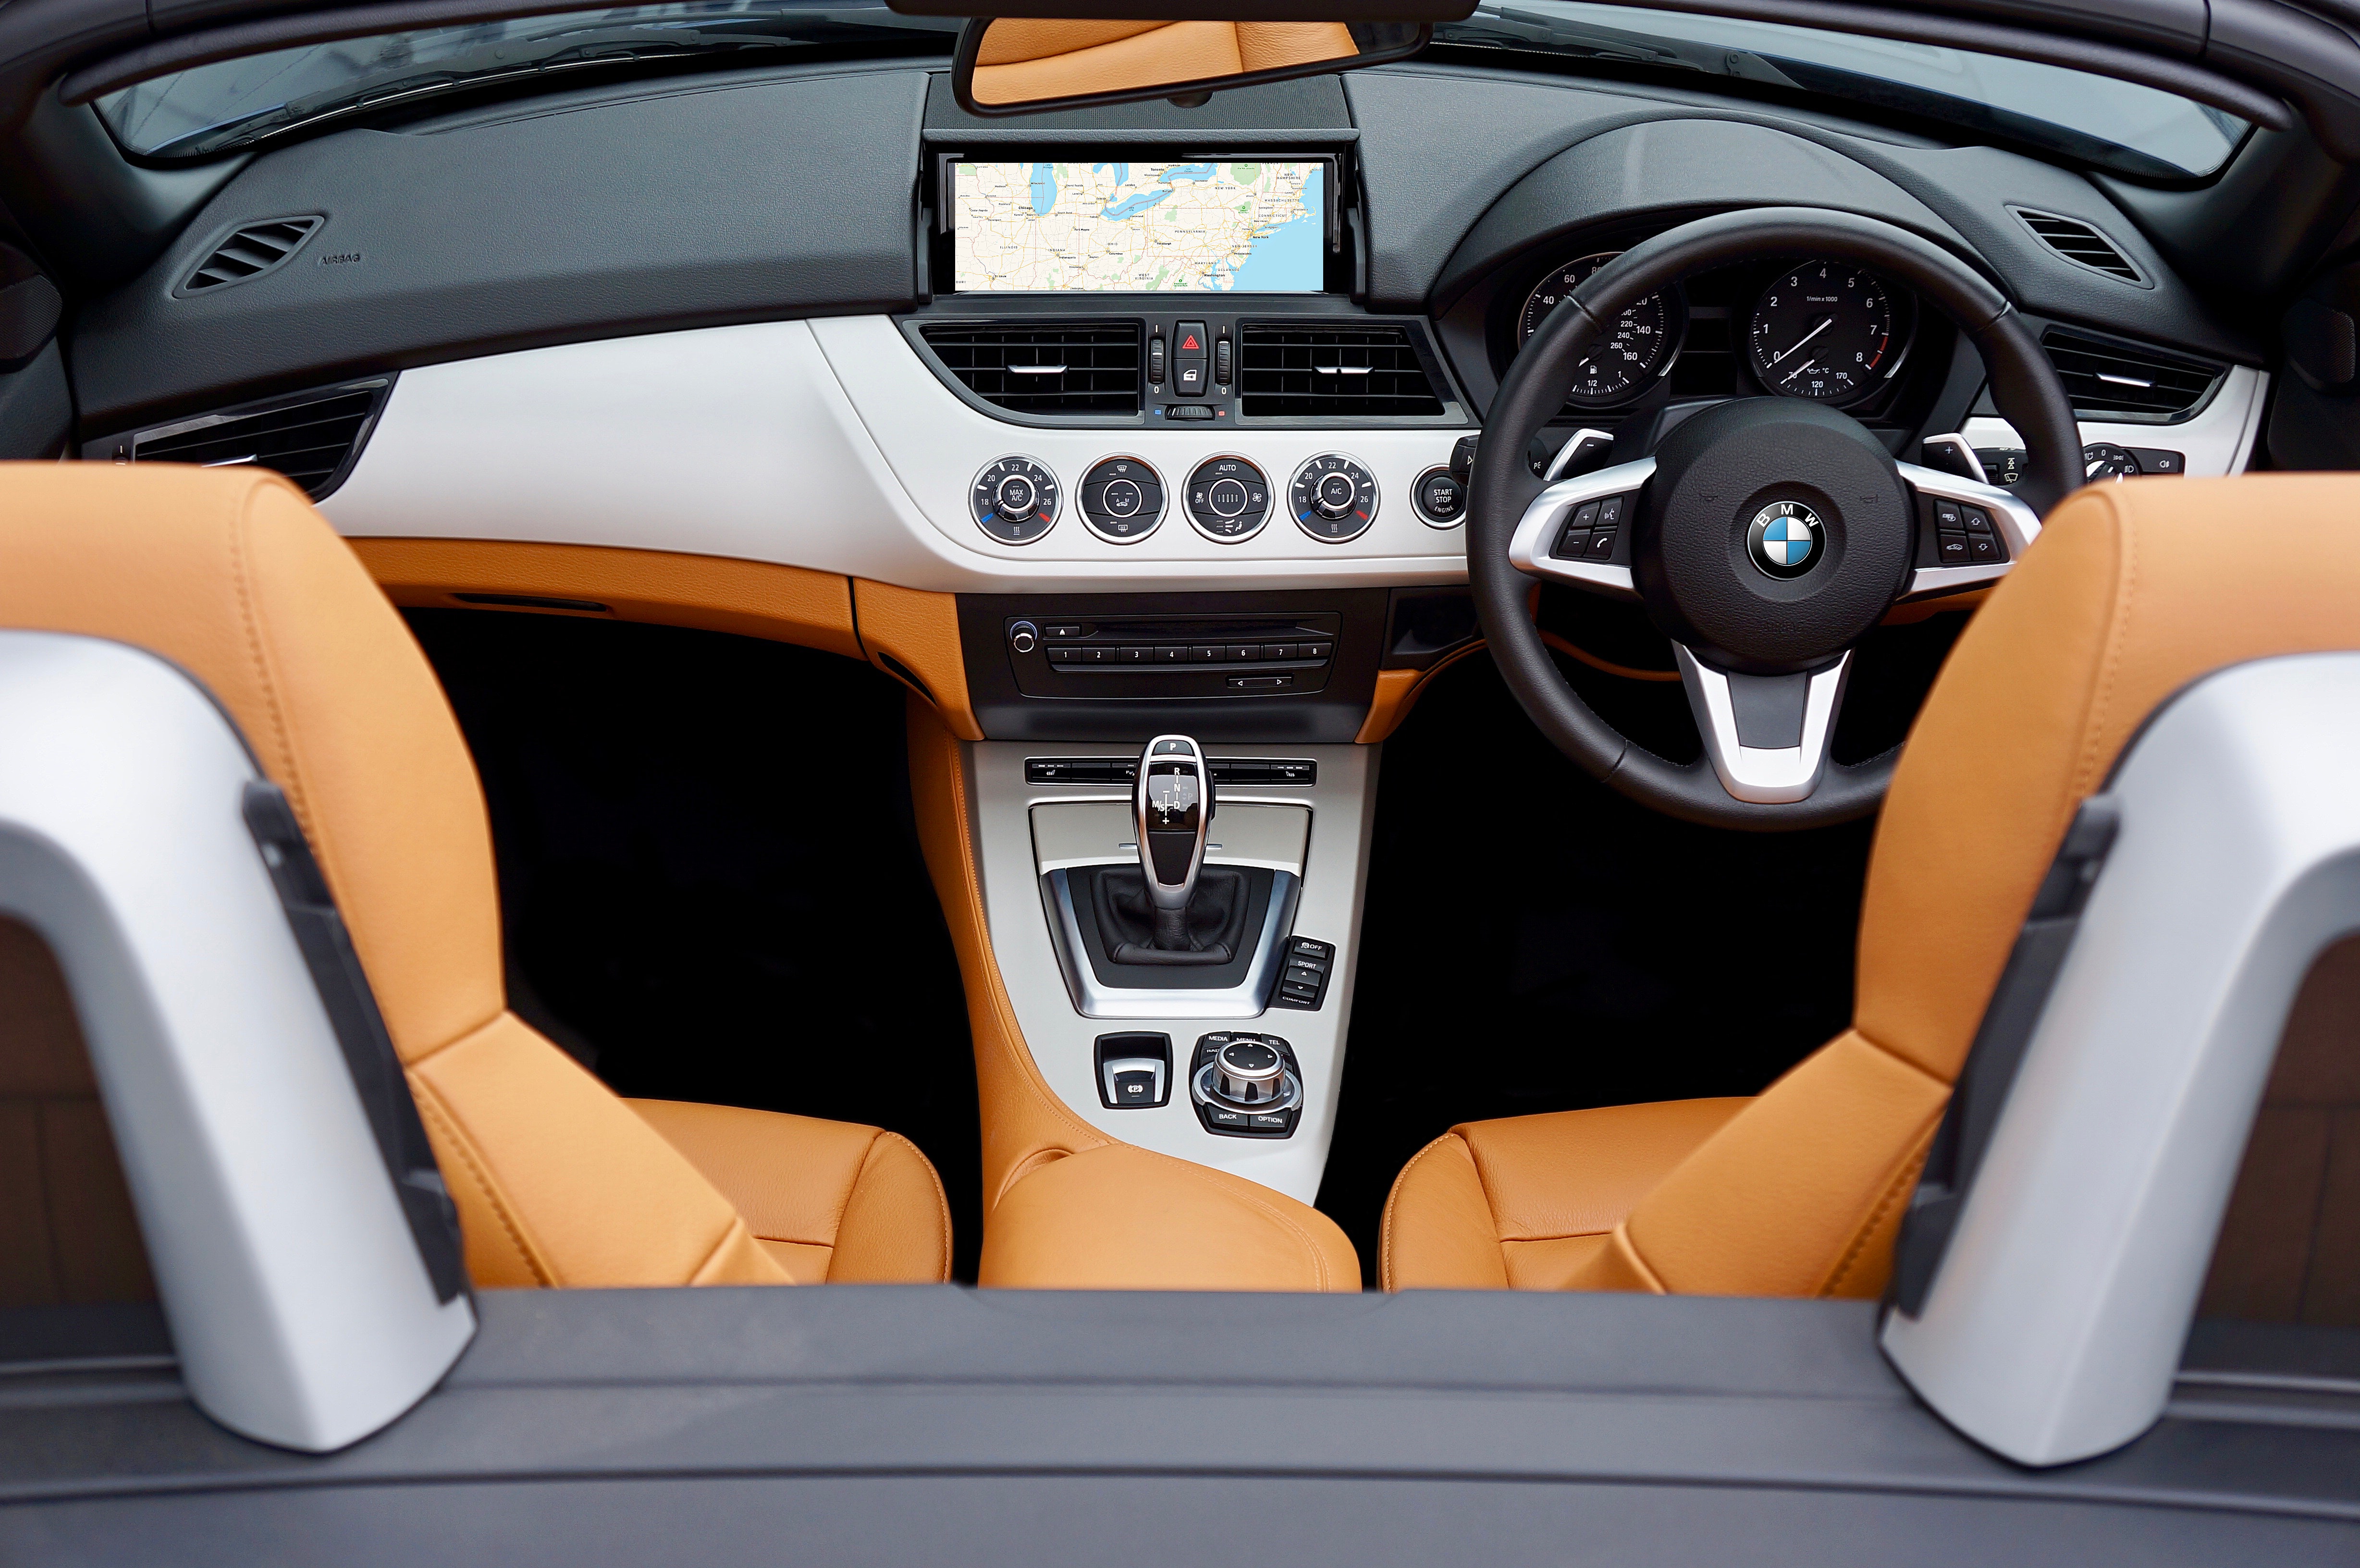
land vehicle, vehicle, car, center console, personal luxury car, steering wheel, luxury vehicle, bmw z4, bmw, gear shift, automotive design, sports car